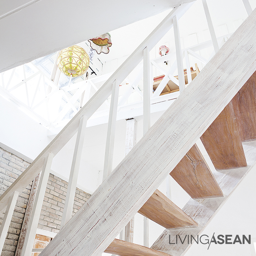
unfinished white paint on the rustic staircase helps tone down the harsh appearance of dark colored wood .